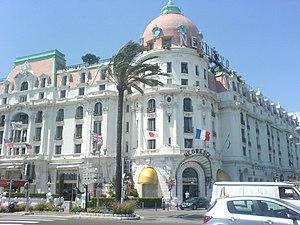
L'hôtel Negresco est un hôtel de luxe situé sur la promenade des Anglais à Nice. Il a obtenu sa cinquième étoile en août 2009.